Renaissance garden

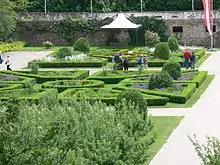
Garden of the Schallaburg in Austria

Since Francesco Petrarch, the ideal of the country villa and garden as a refuge spread in Italy.